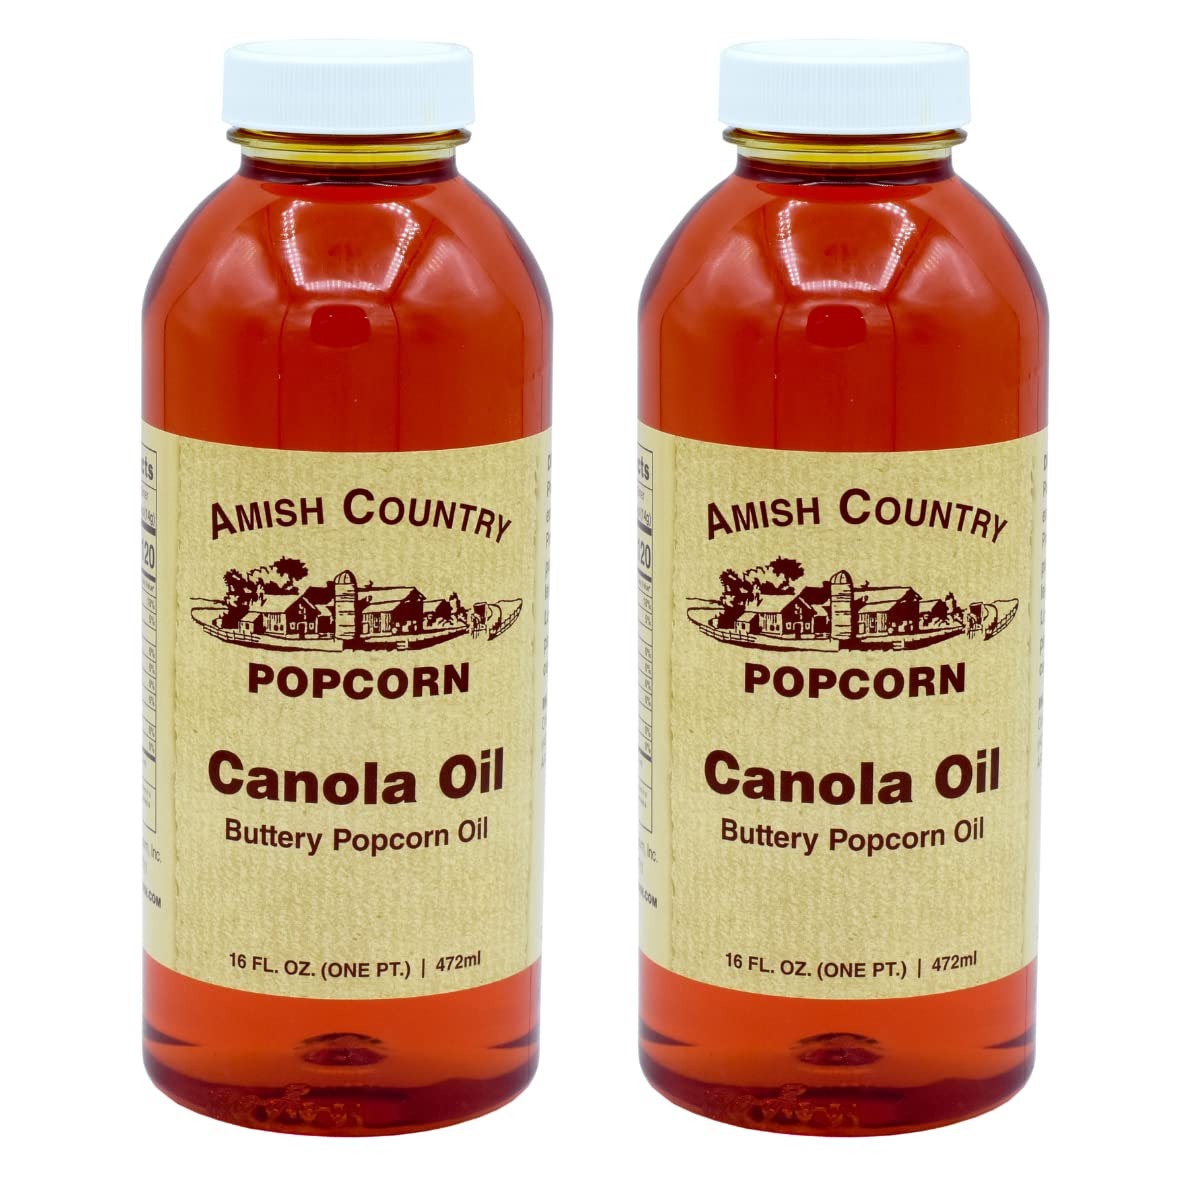
Item Name: Amish Country Popcorn | 2-16 oz Jars - Butter Flavored Canola Oil | Old Fashioned, Non-GMO and Gluten Free (2-16 oz Jars)
Bullet Point 1: 2 - 16 OUNCE JARS OF CANOLA OIL - Pop your kernels with our wonderful Canola Oil!
Bullet Point 2: GMO FREE & GLUTEN FREE - With our products being GMO Free and Gluten Free, you can eat this popcorn with peace of mind!
Bullet Point 3: LOW CALORIE - Not only is our Popcorn low calorie, but it is delicious and healthy as well!
Bullet Point 4: TREE NUT & PEANUT FREE - You don't have to worry nut allergies with Amish Country Popcorn products. You can grab a bag, pop it, and you're ready to enjoy the deliciousness.
Product Description: Pop your kernels with our wonderful Canola Oil. Enjoy your deliciously popped corn in minutes!
Value: 32.0
Unit: Fl Oz

Price: 21.99